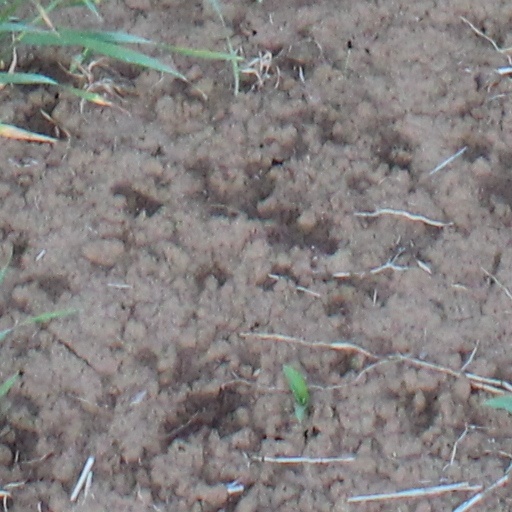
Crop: wheat